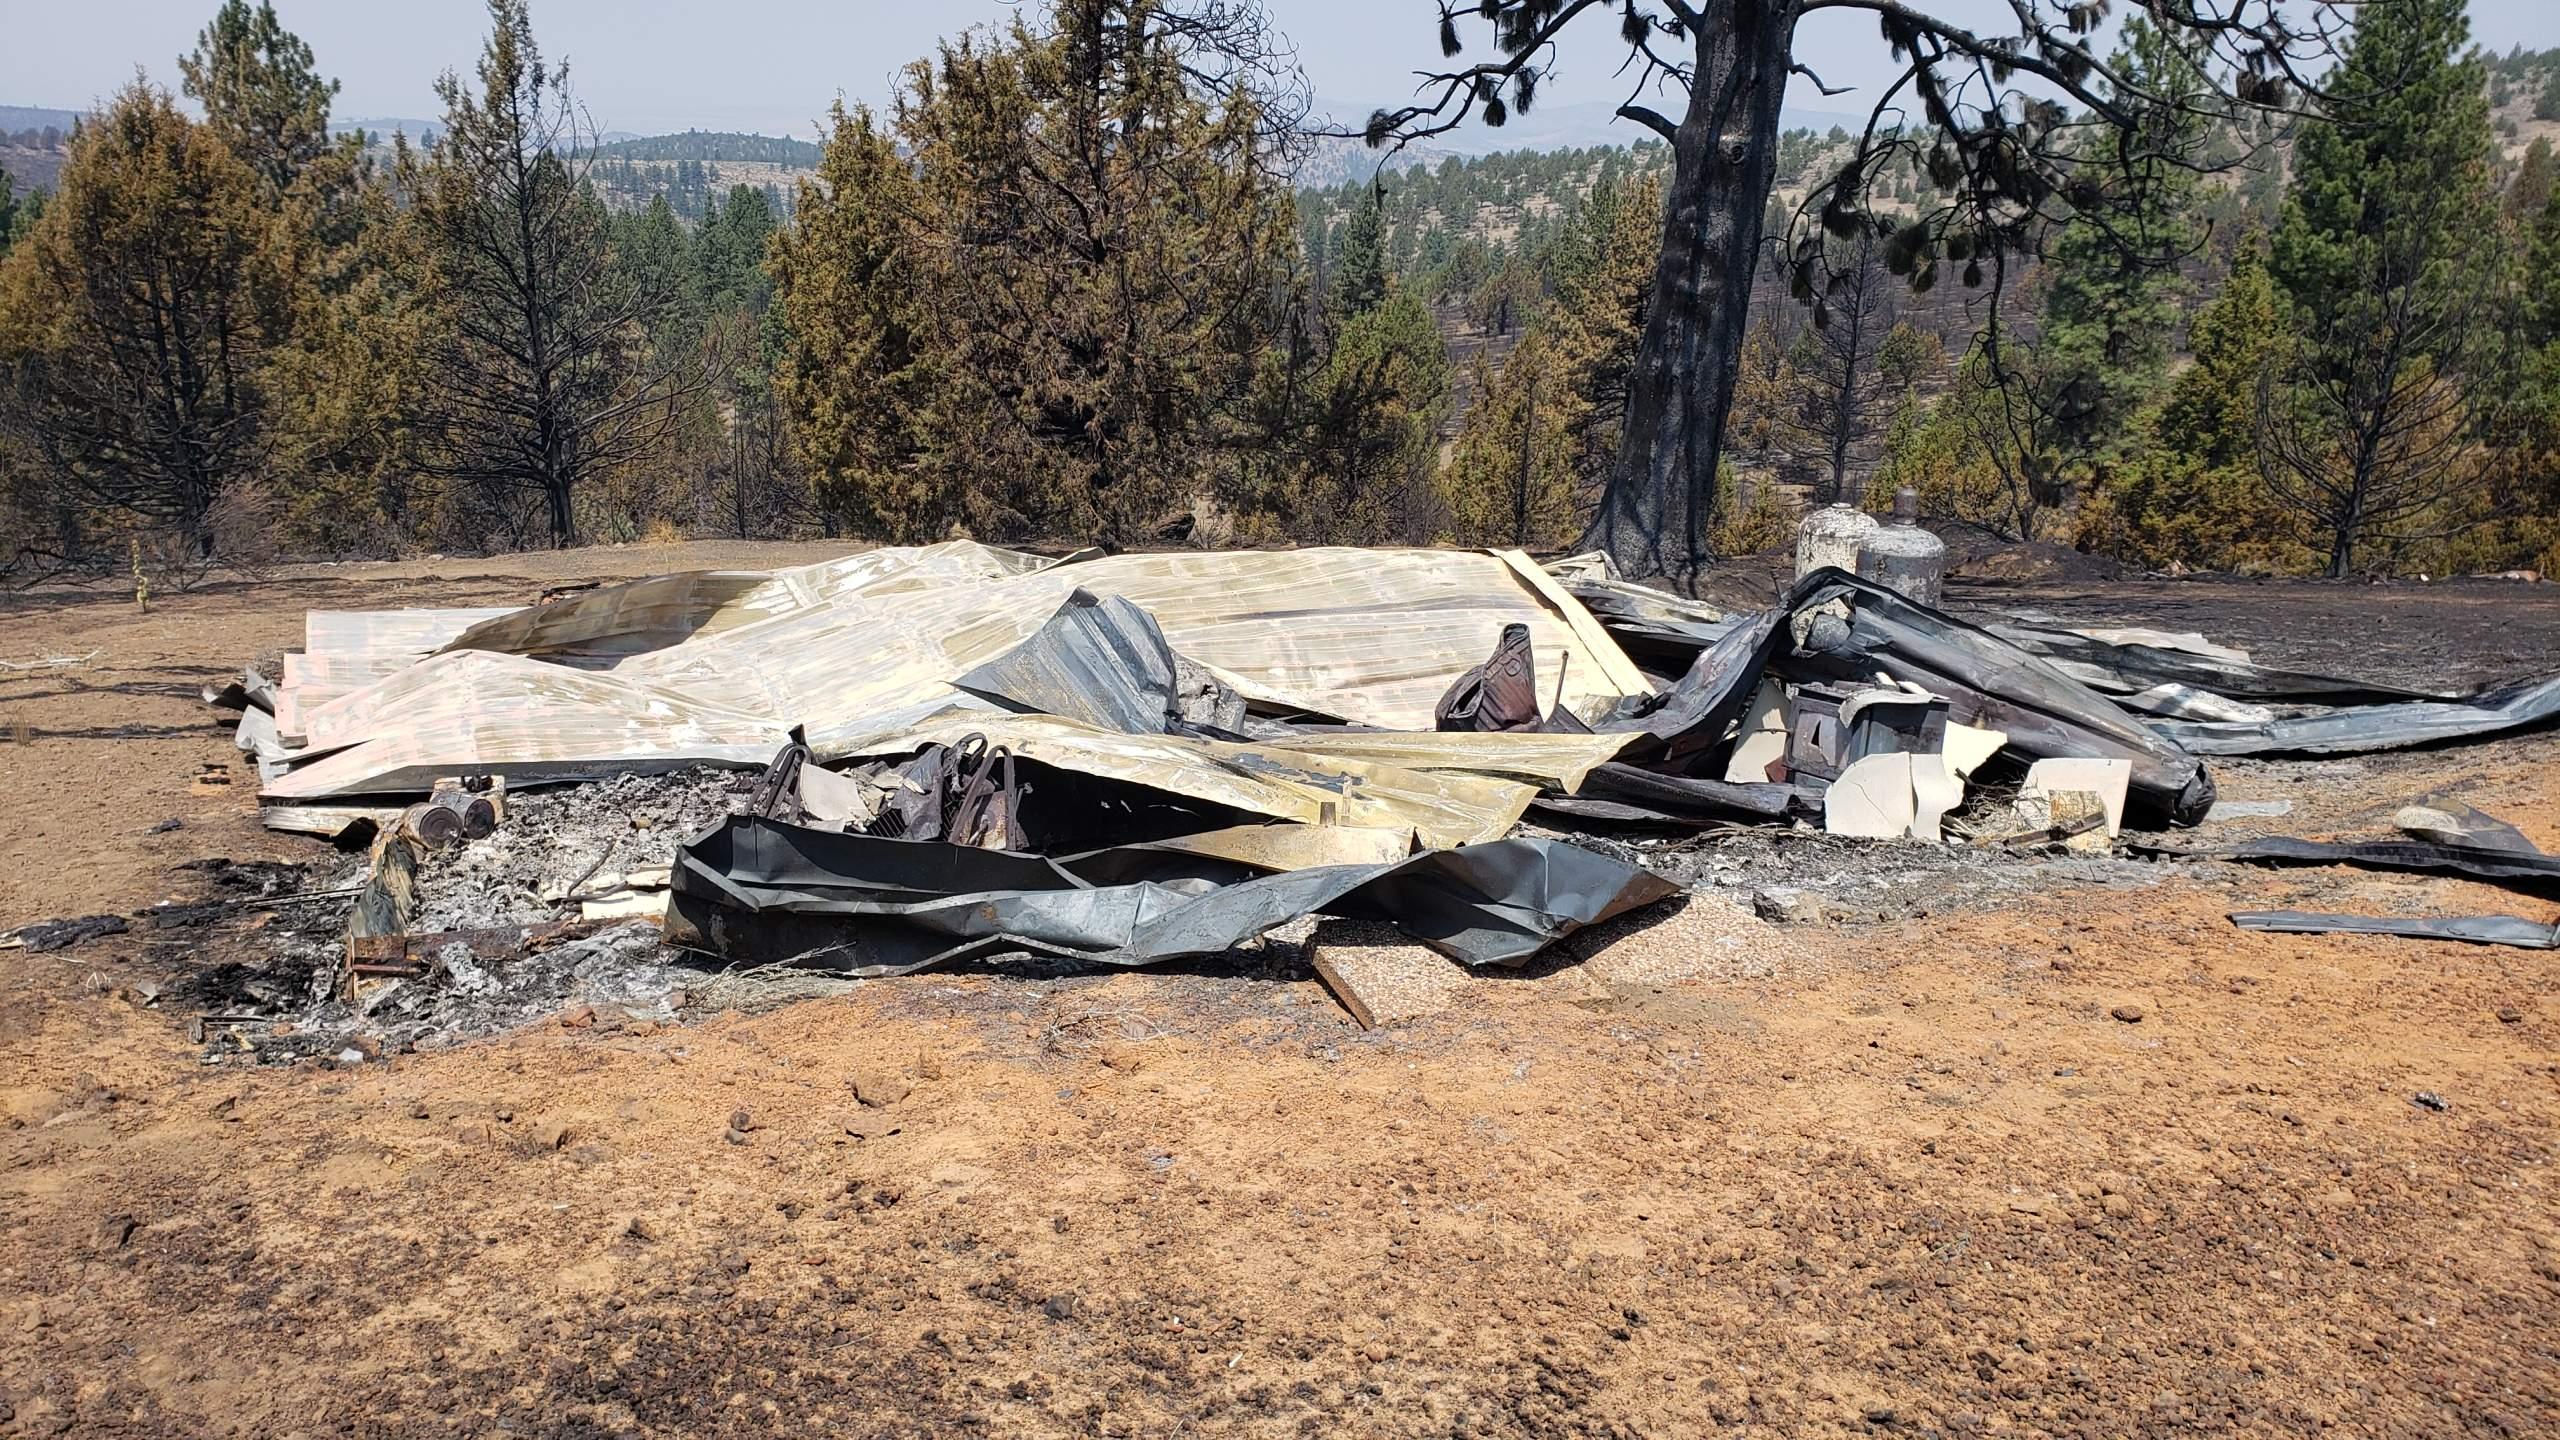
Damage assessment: destroyed